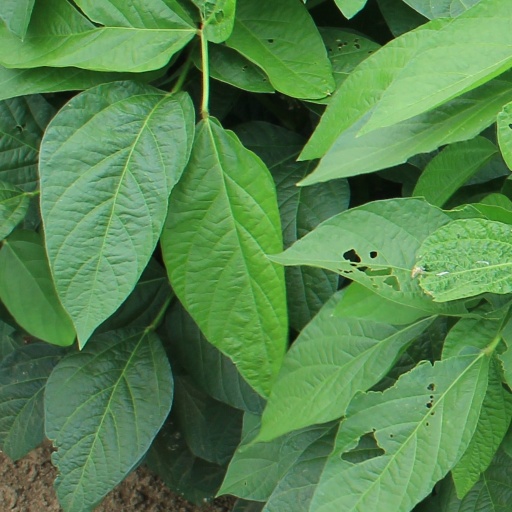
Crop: soybean